Nícolas (footballer, born 1988)

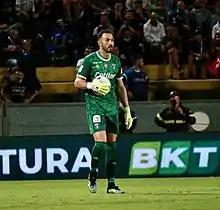
Nicolas with Pisa SC in 2021

Nícolas David Andrade (born 12 April 1988), known as Nícolas, is a Brazilian professional footballer who plays as a goalkeeper.